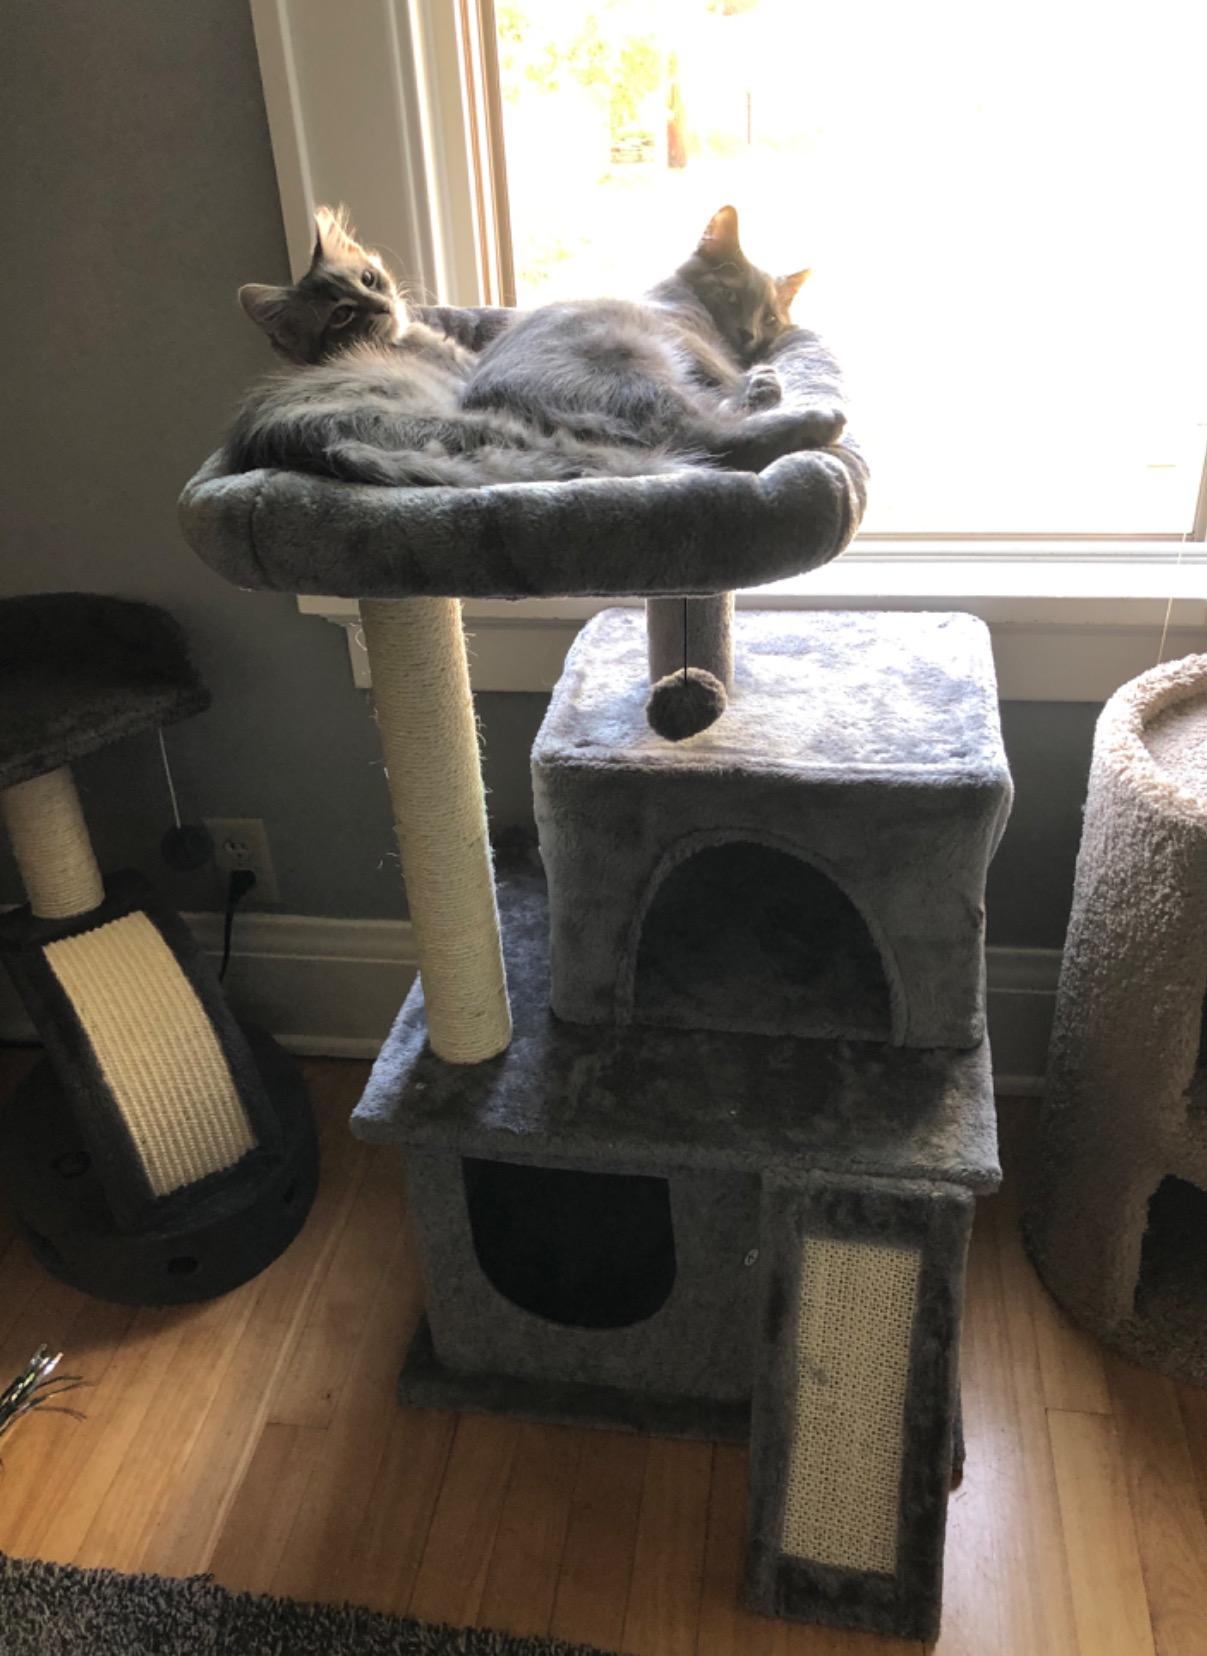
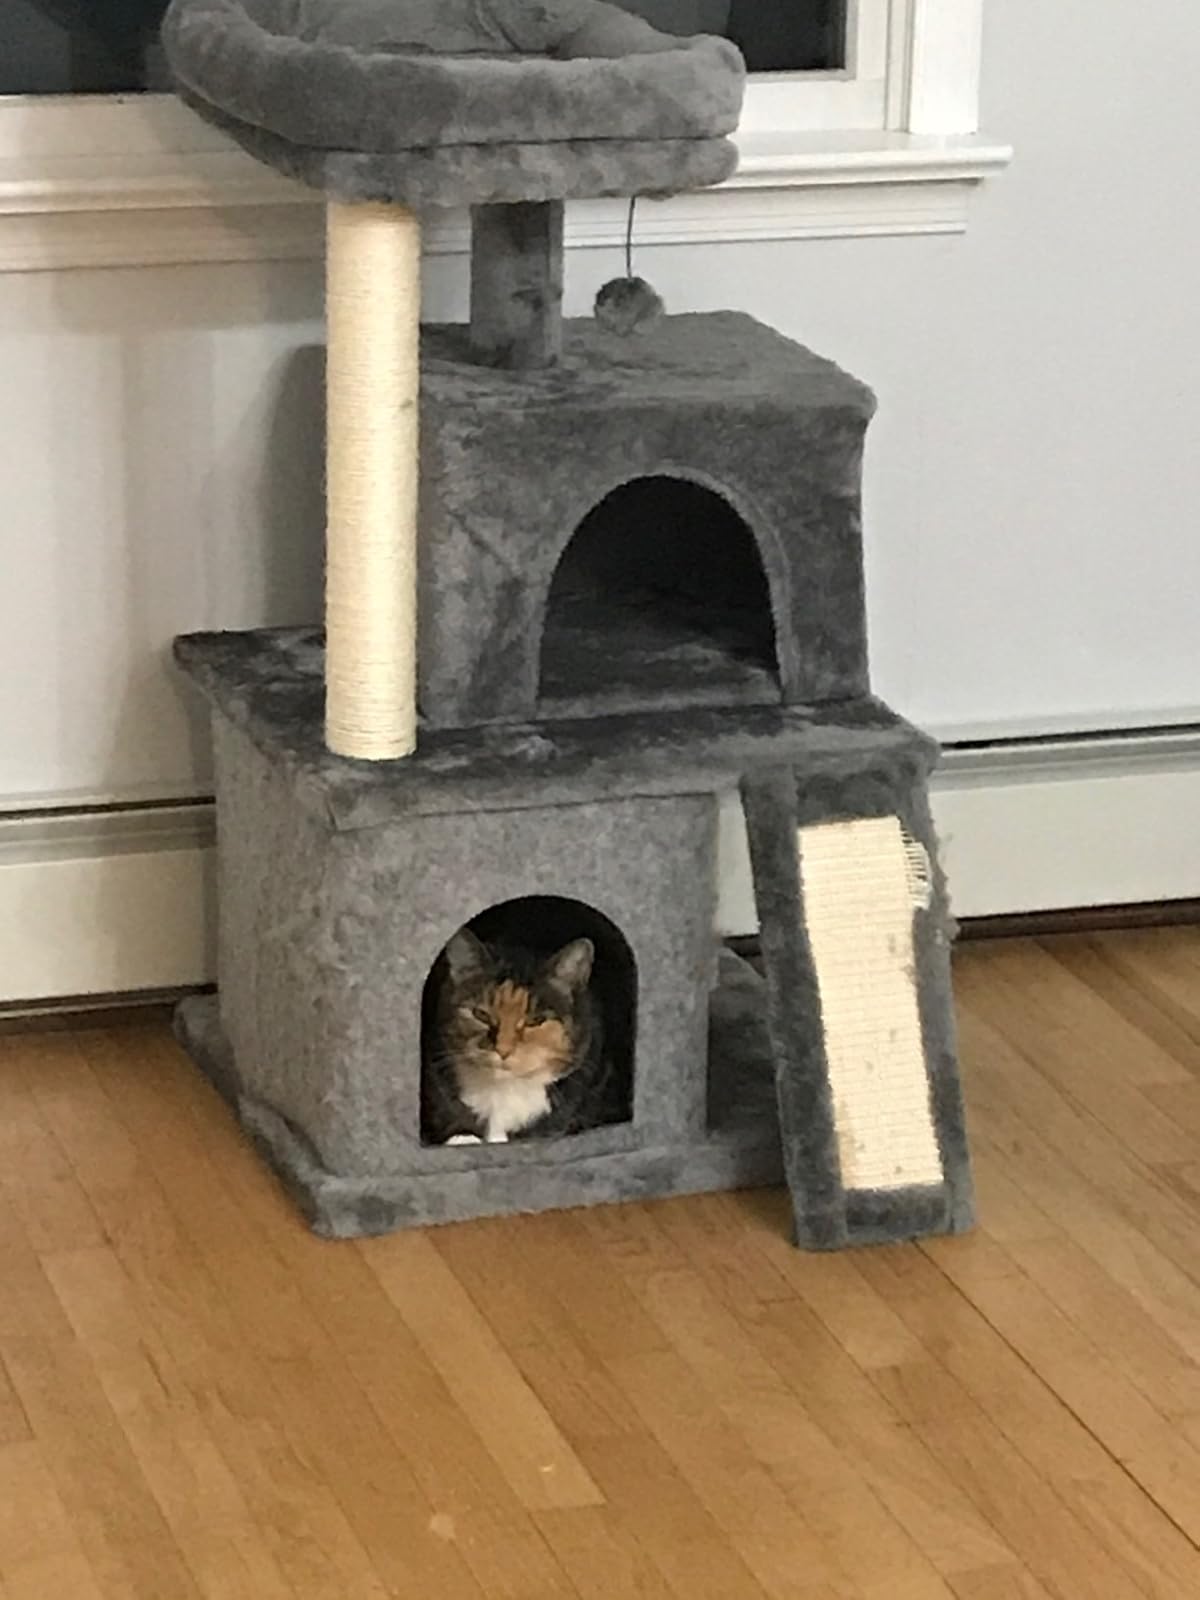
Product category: items_cat tree
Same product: yes